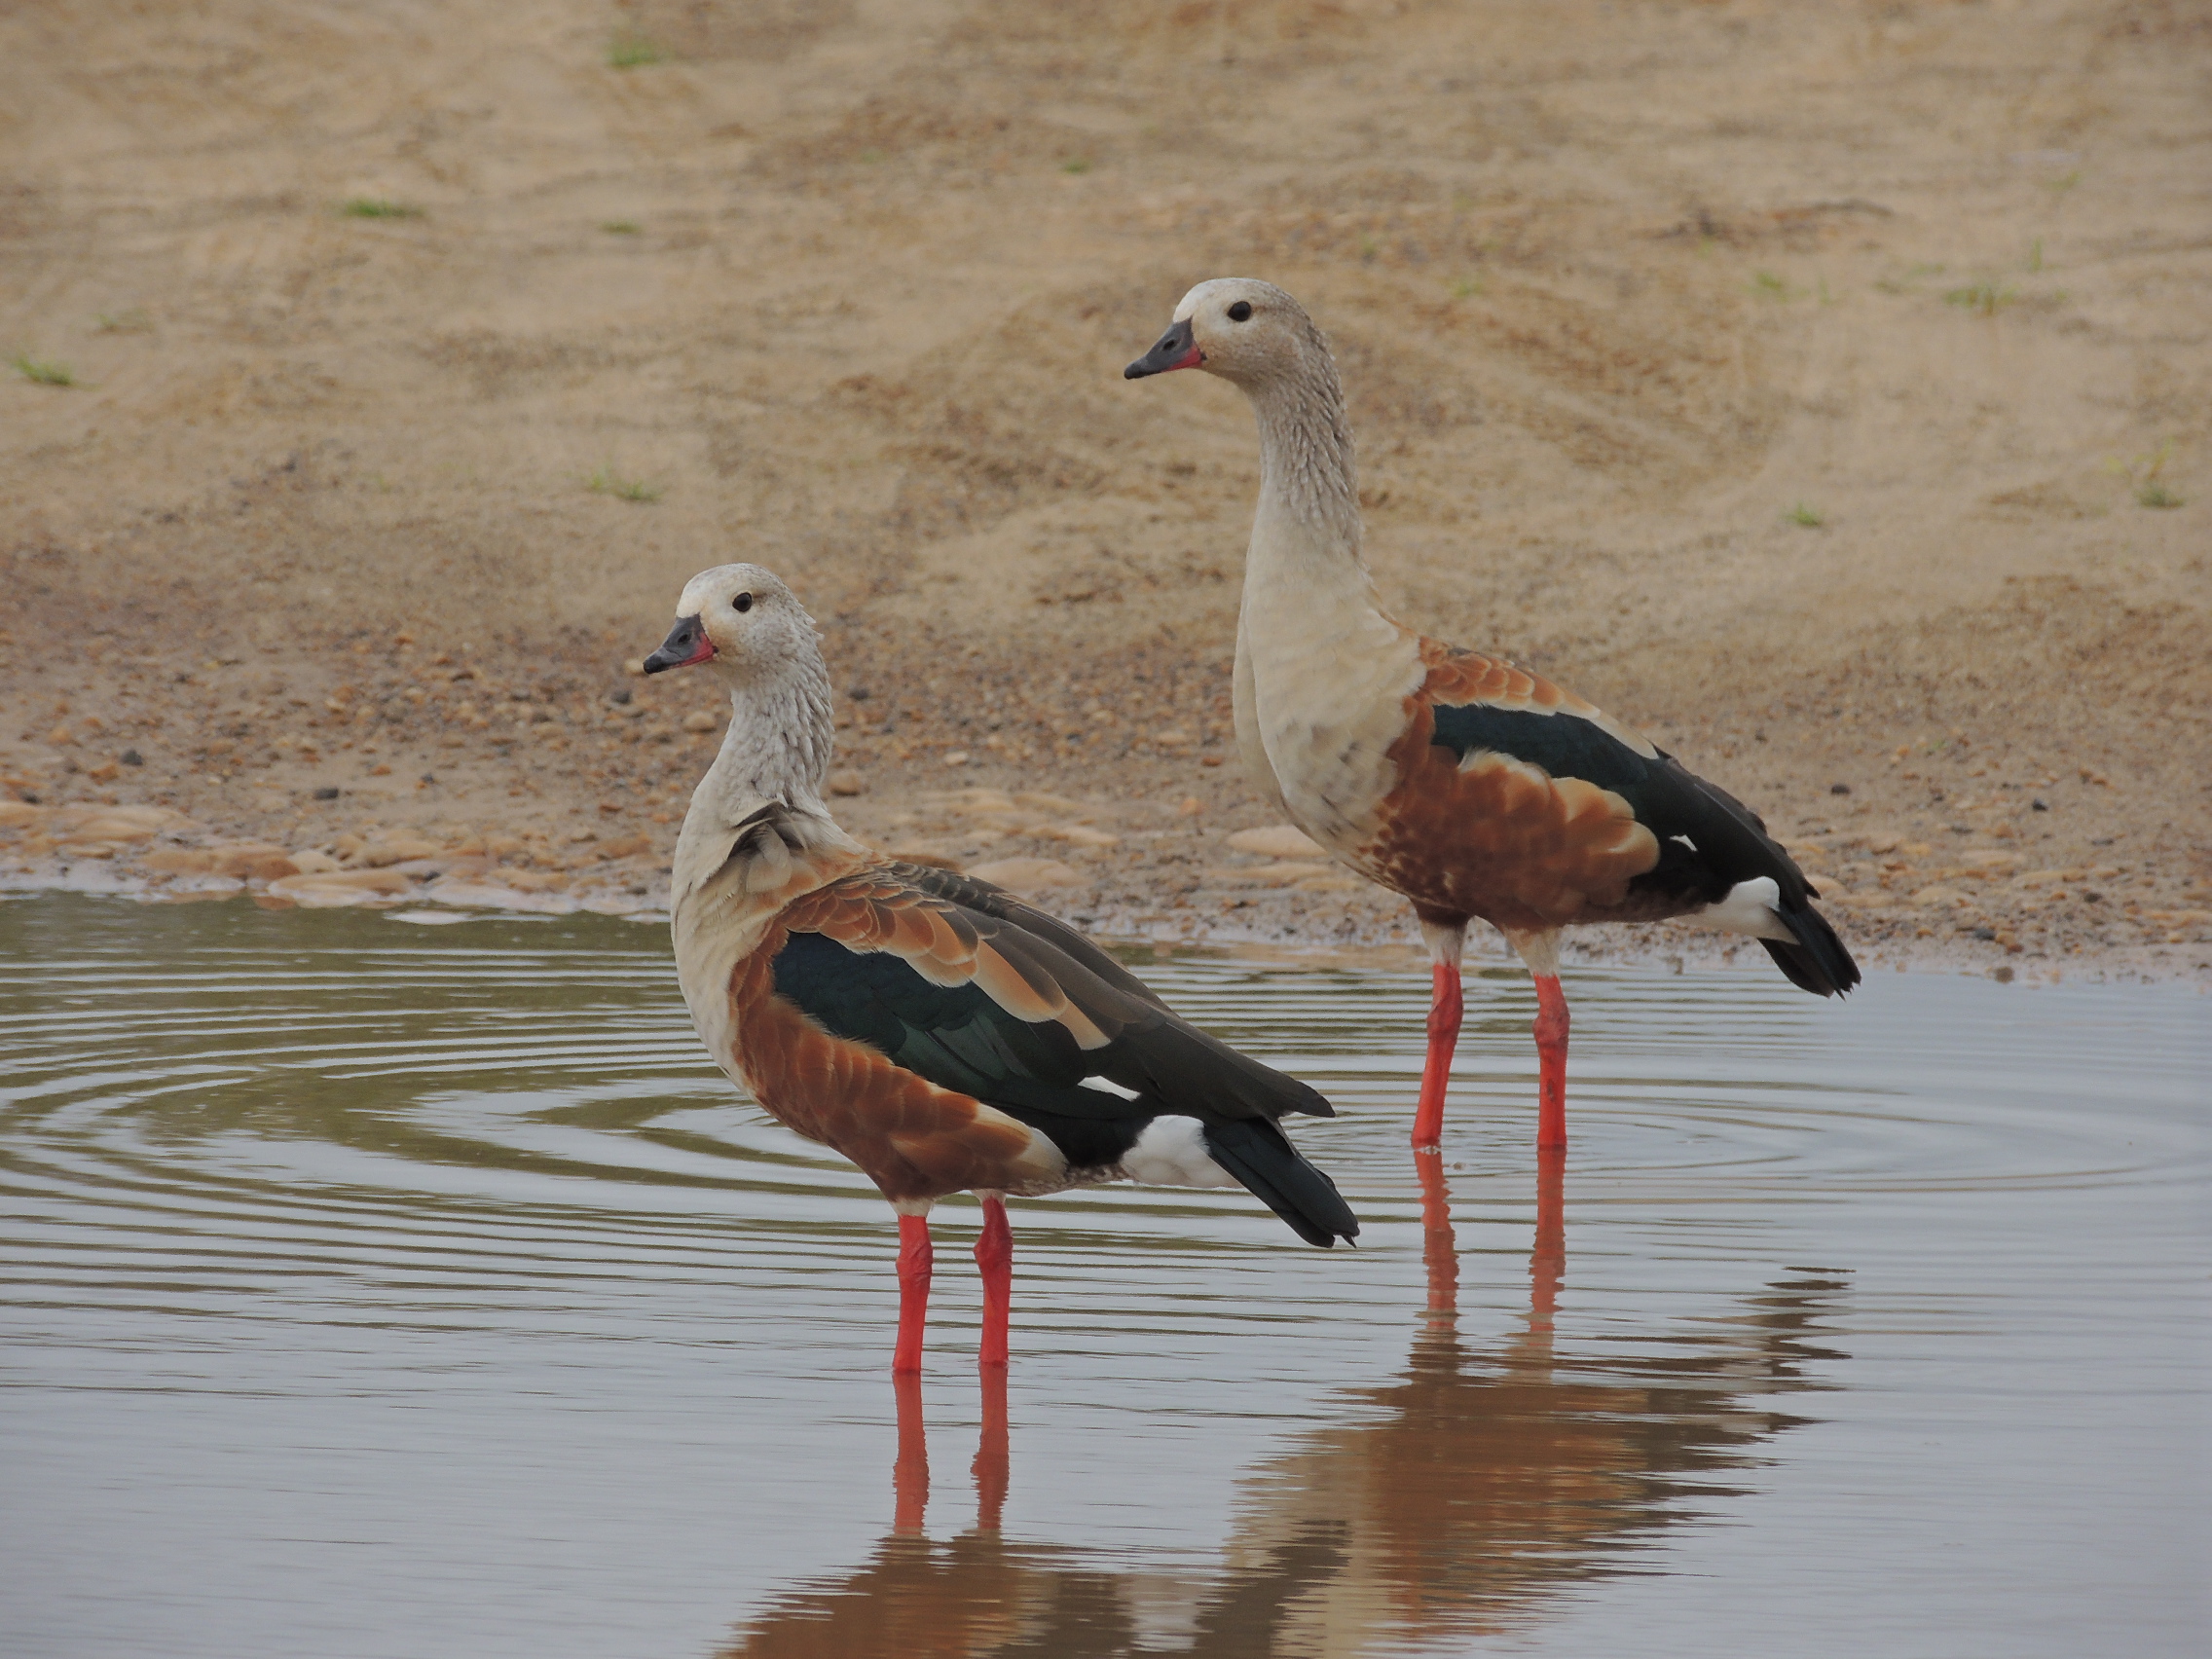
nature, bird, vertebrate, beak, water bird, shorebird, wildlife, water, ecoregion, adaptation, duck, organism, ciconiiformes, seabird, ibis, reflection, neck, stork, stilt, ducks, geese and swans